Site No. JF00-072

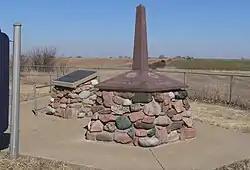

Site No. JF00-072 is a survey monument located at the quadripoint of Republic and Washington counties in Kansas and Jefferson and Thayer counties in Nebraska. The monument marks the intersection of the sixth principal meridian and its baseline, the 40th parallel north; it serves as the initial point of all land surveys in Kansas and Nebraska, as well as most of Wyoming and Colorado, and part of South Dakota. The original sandstone monument was tall. U.S. Deputy Surveyor Charles A. Manners set the monument in 1856. The monument was later buried under a county roadbed; it was unearthed and reburied twice before being dug up for good in 1986, though its middle section is now missing.